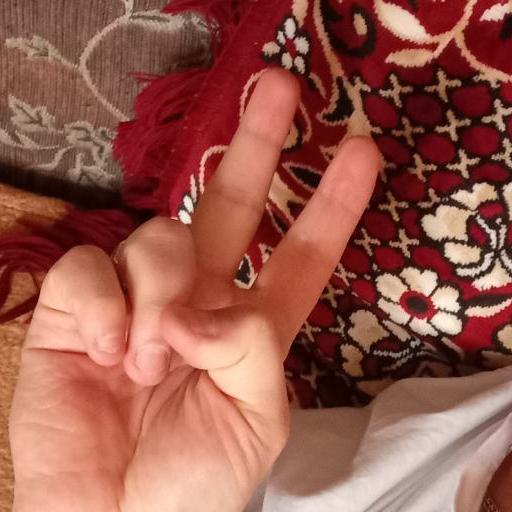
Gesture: peace